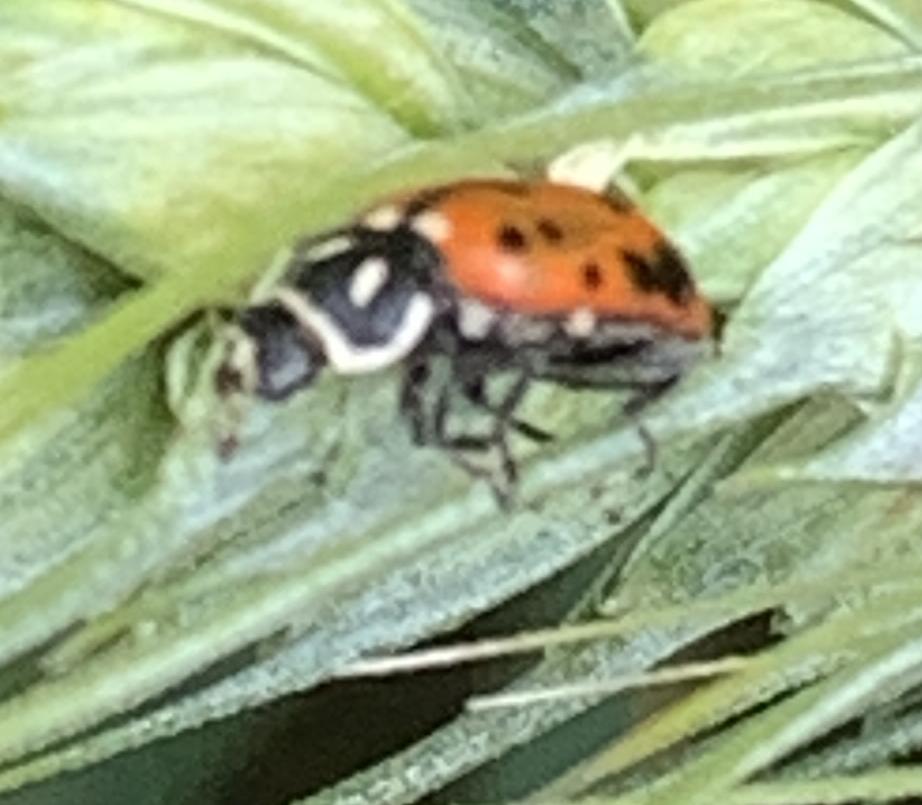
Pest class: predators